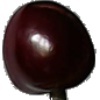
Label: cherry